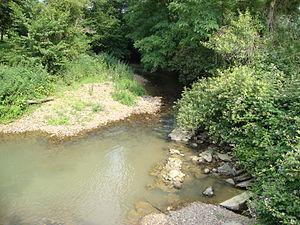
Le Léez ou Gros-Lées est un affluent de rive gauche de l'Adour, entre le Saget à l'est et le Broussau à l'ouest.